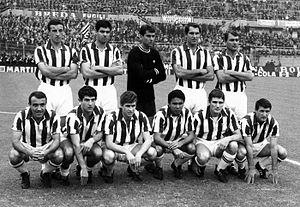
La saison 1966-1967 du Championnat d'Italie de football est la soixante-cinquième édition de la première division italienne.